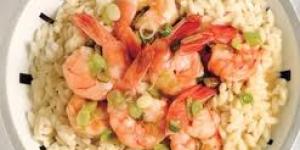
cigalas salteadas con cebolla y arroz